Taxonomy of Banksia integrifolia

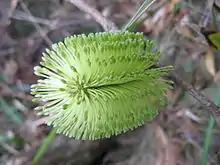
Inflorescence of "B. i." subsp. "monticola" in late bud.

"B. integrifolia" is a highly variable species. Some of this variation can be attributed to environmental factors, but much appears to be genetic: George writes that it "gives the impression that it is actively speciating to fill the many ecological niches through its range". Three subspecies are currently recognised: "B. i." subsp. "integrifolia", "B. i." subsp. "compar", and "B. i." subsp. "monticola". More recent work by Evans has supported this classification, with "monticola" more closely allied with the nominate subspecies than with "compar".